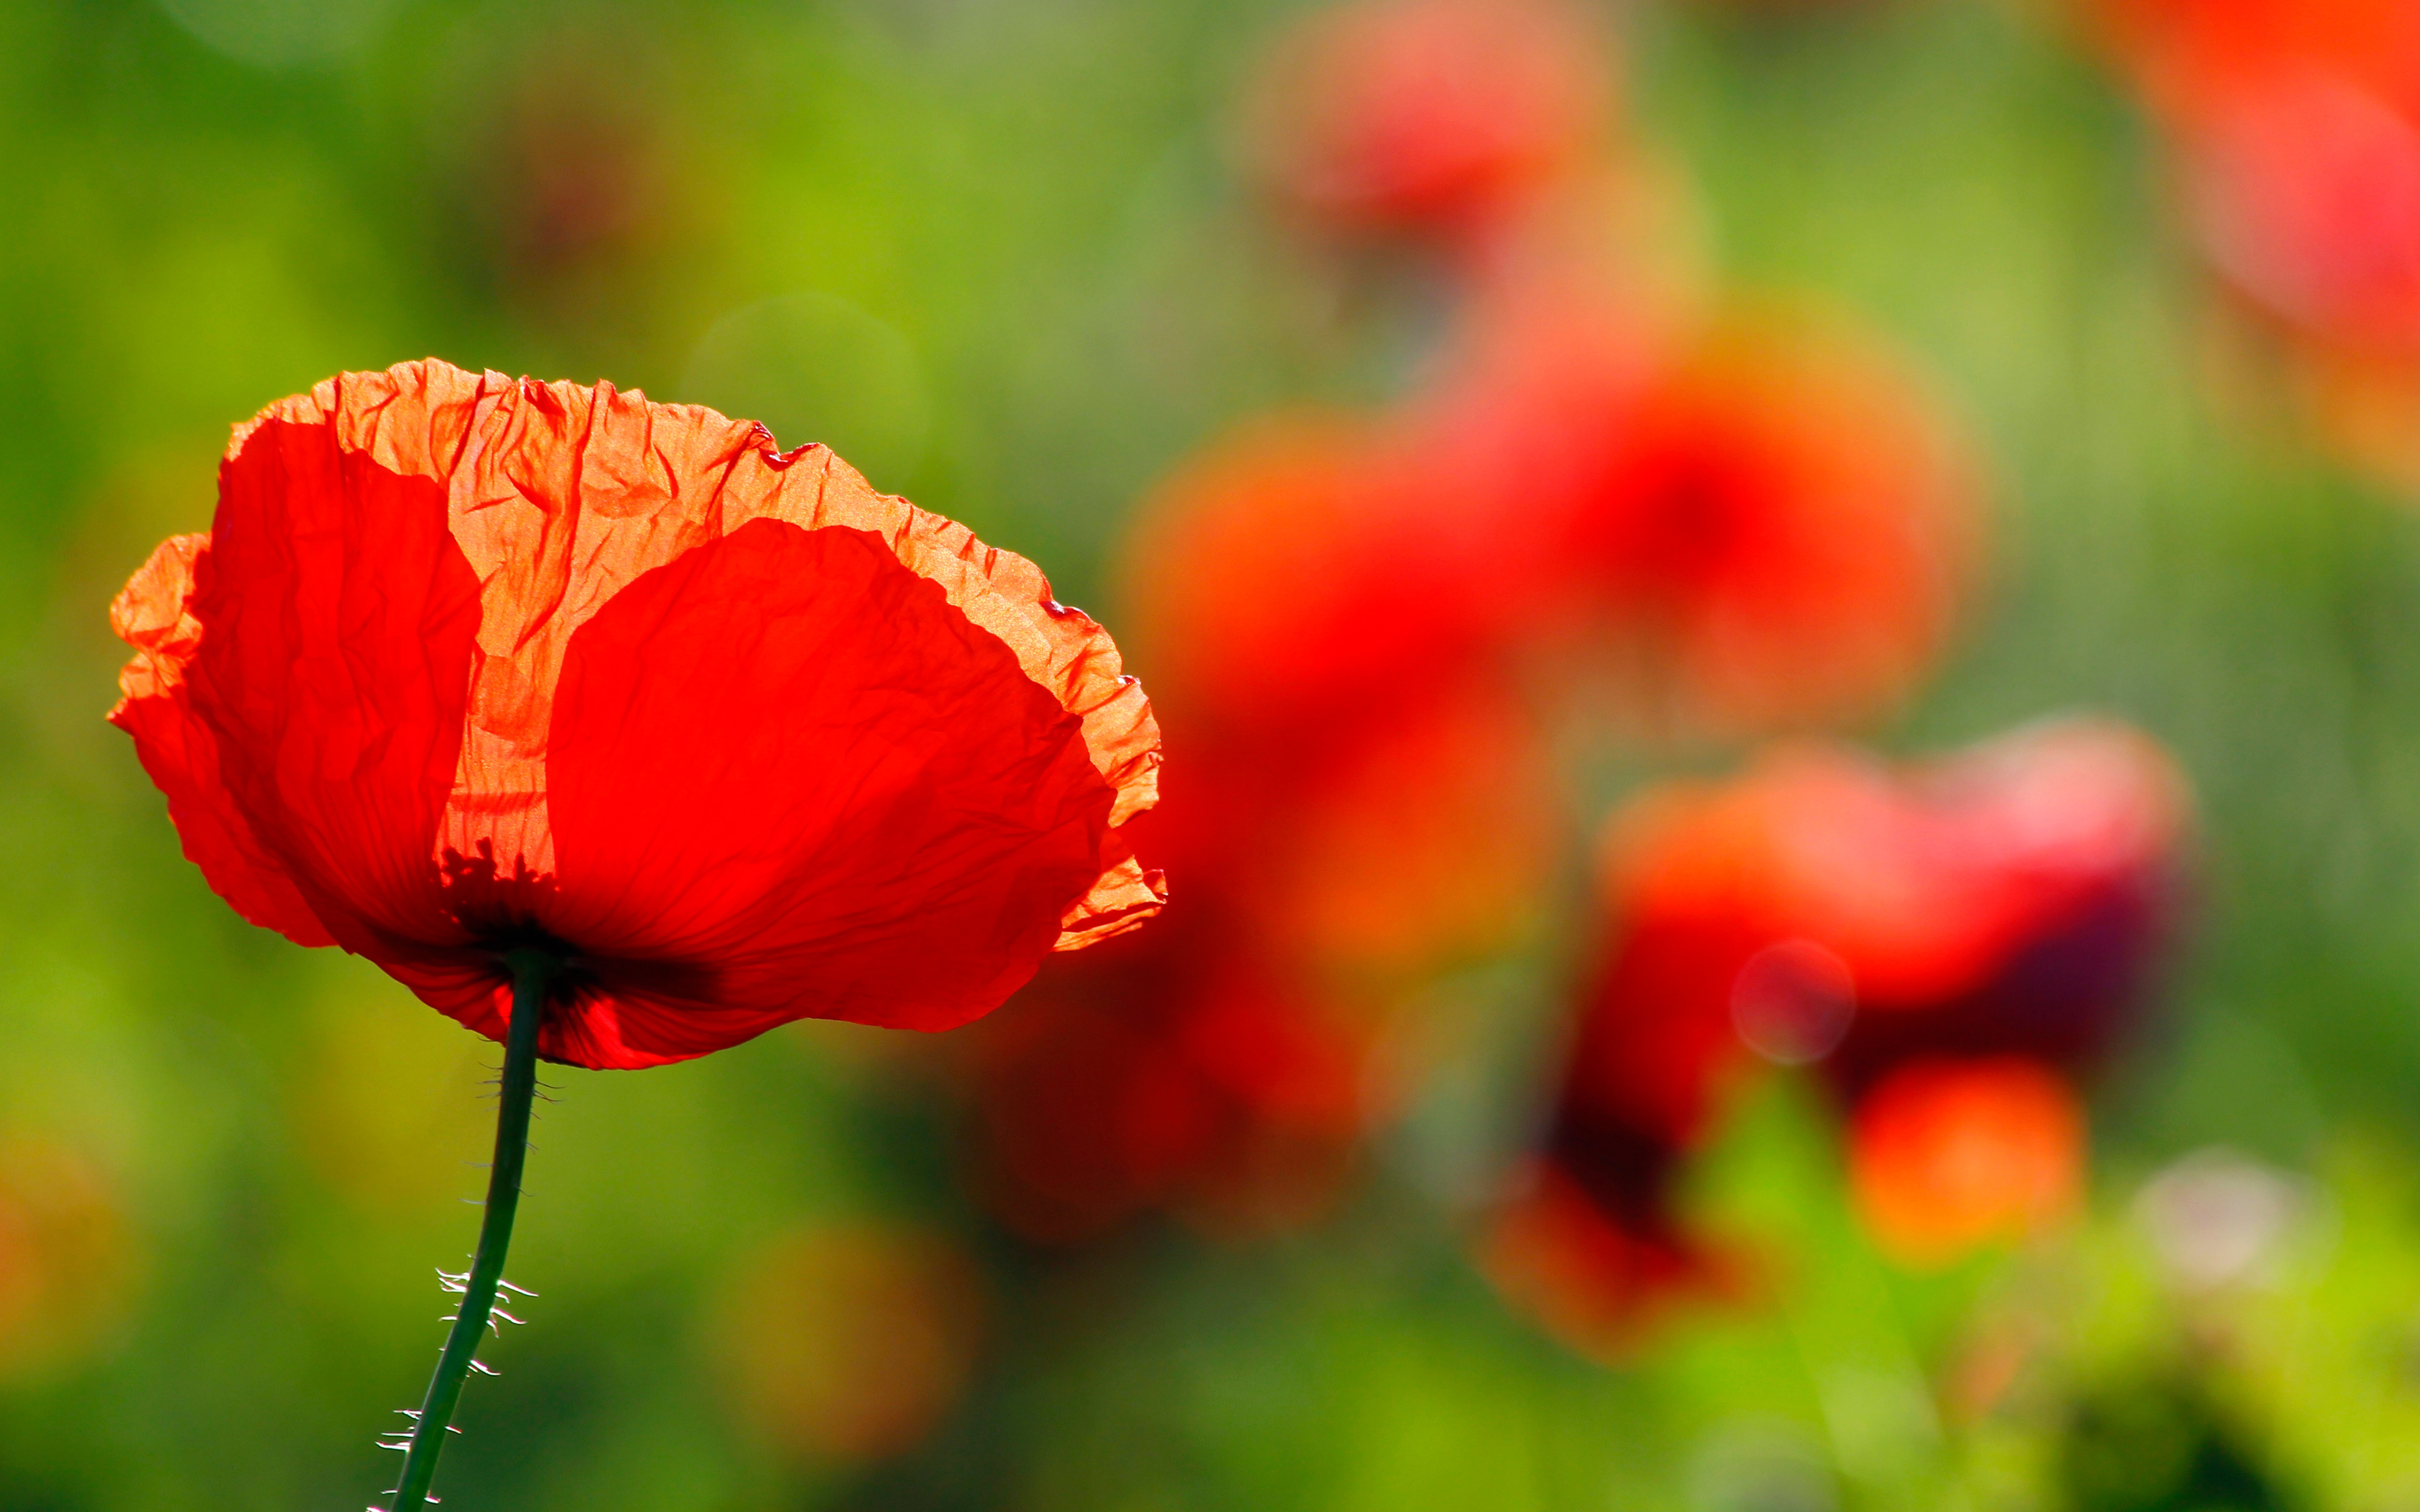
nature, blossom, plant, field, meadow, leaf, flower, petal, red, flora, wildflower, close up, poppy, coquelicot, macro photography, flowering plant, annual plant, plant stem, land plant, poppy family